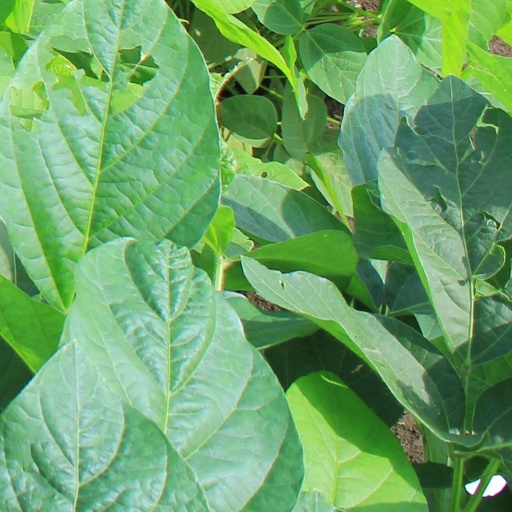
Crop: soybean